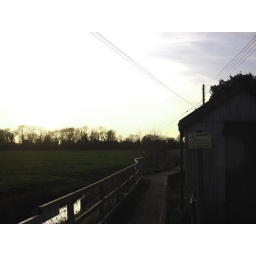
Danger sign outside the water testing hut by the river in Repps With Bastwick.